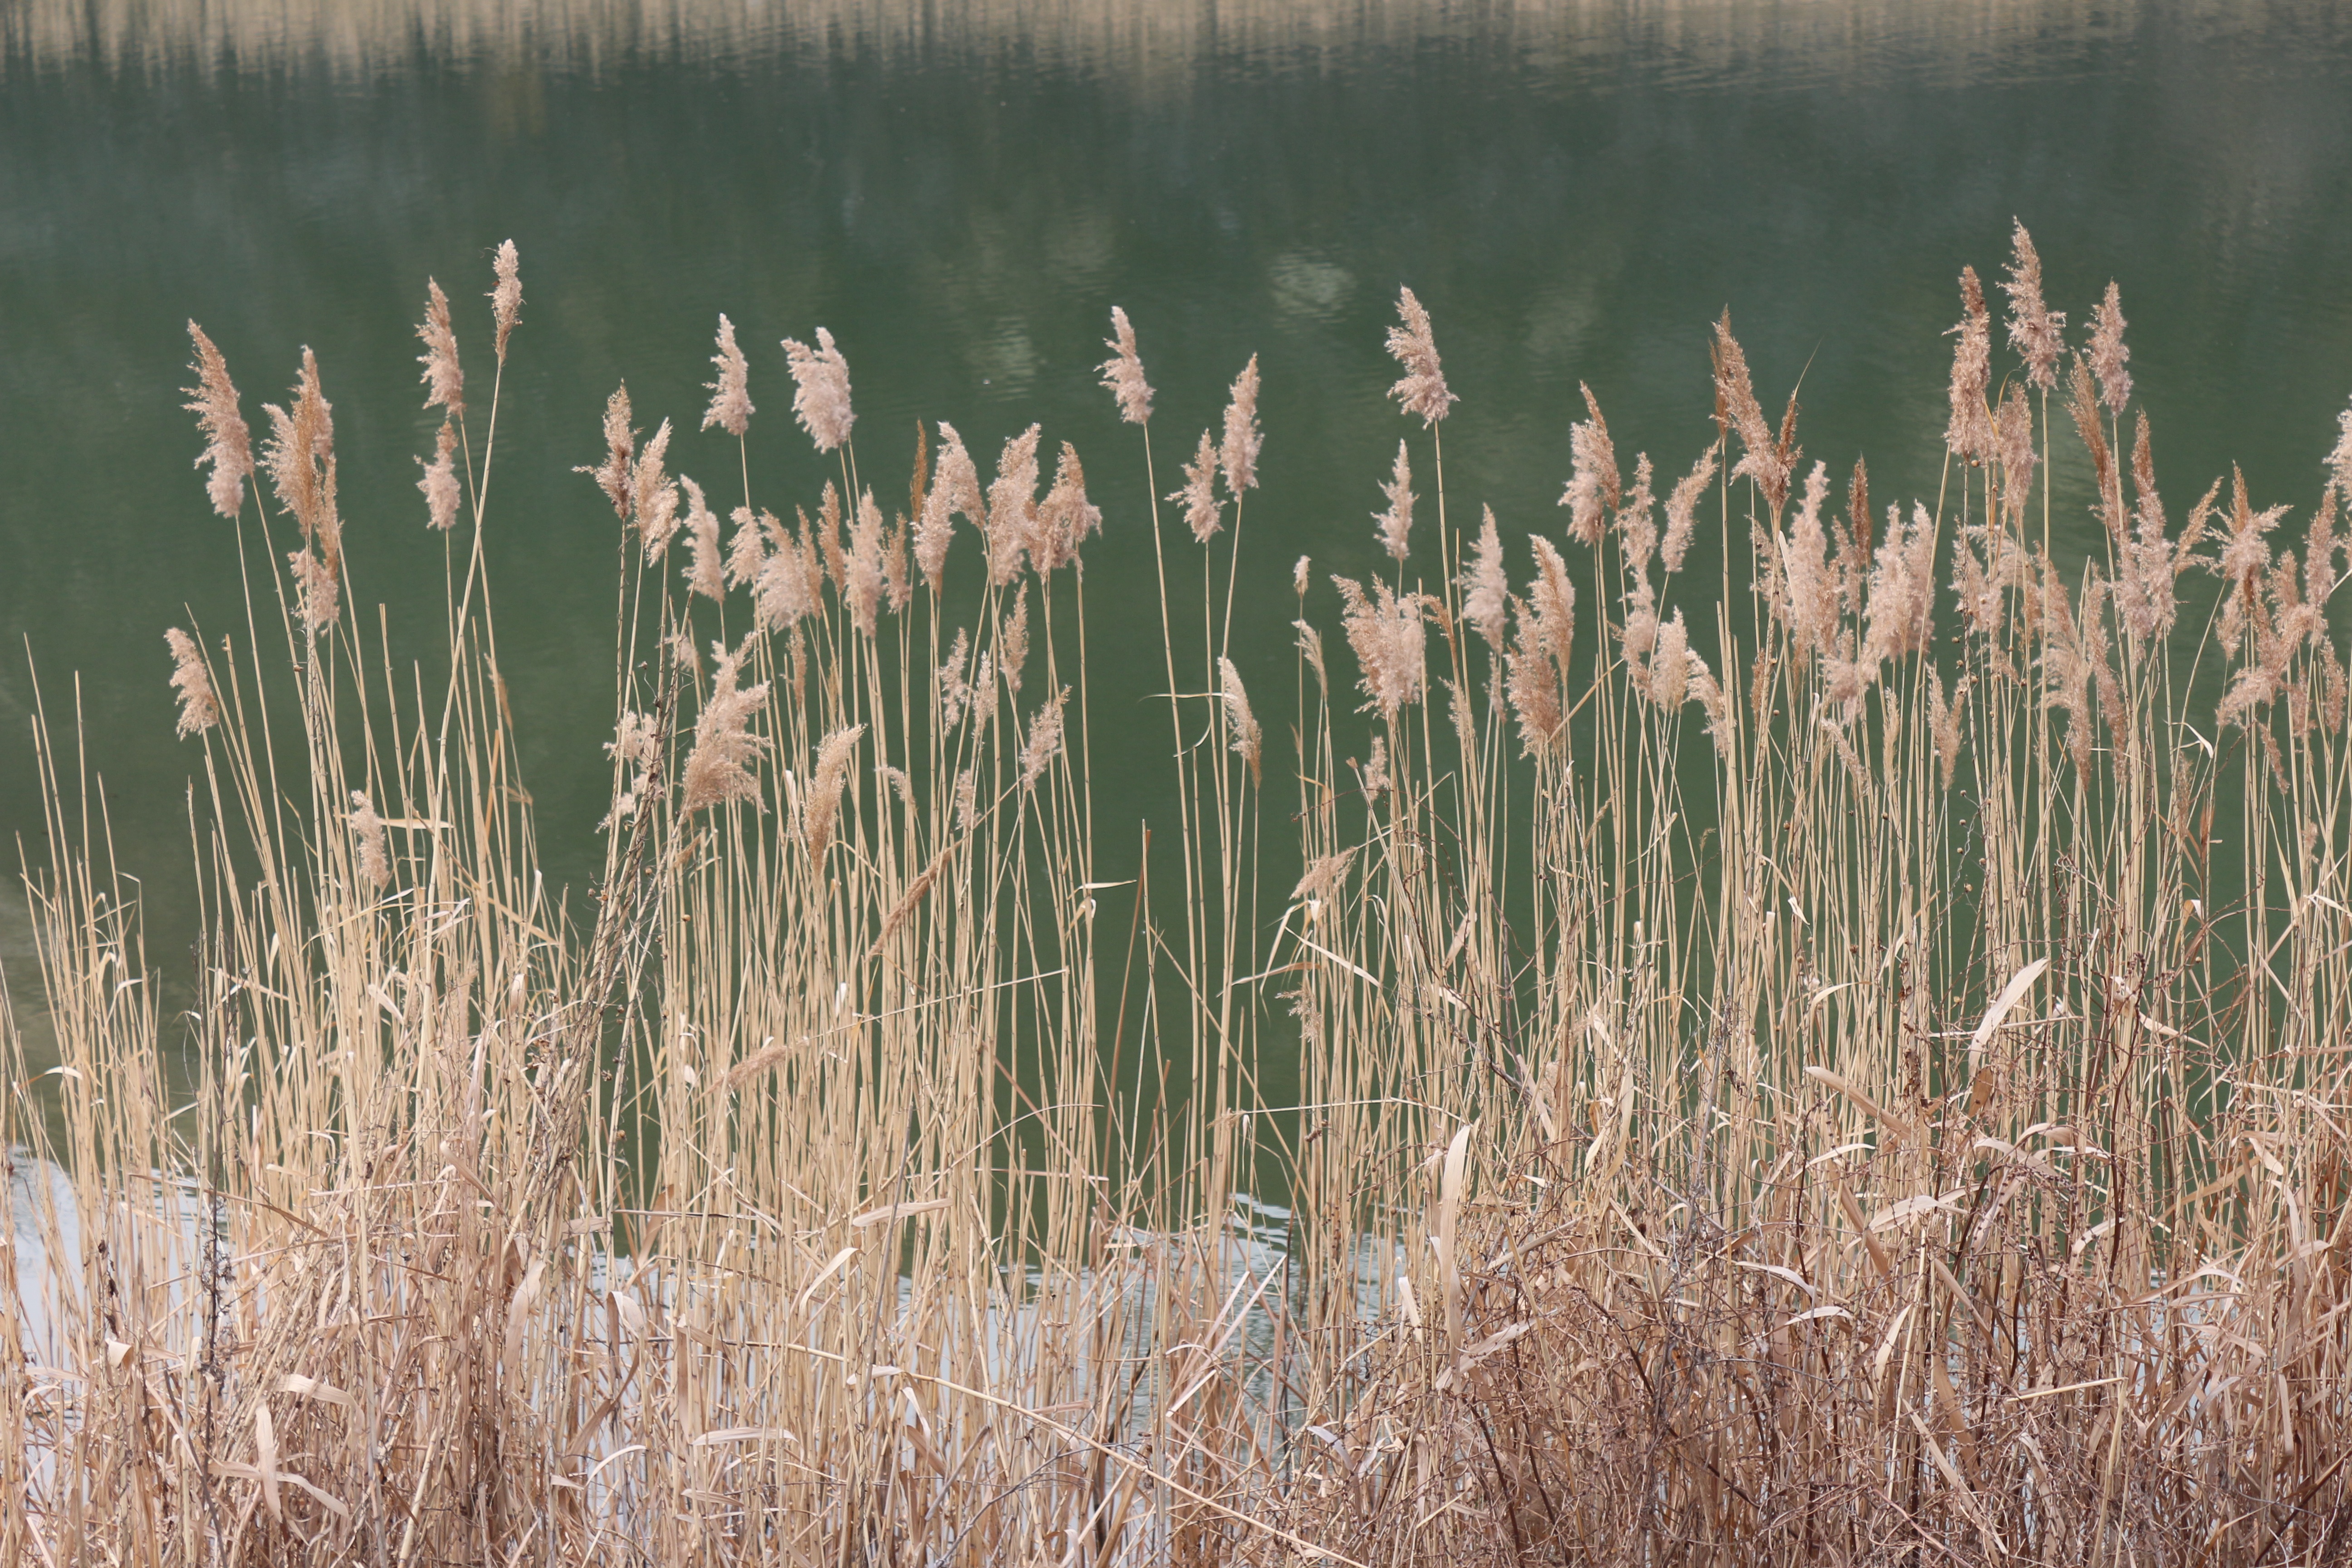
landscape, nature, grass, marsh, swamp, plant, field, meadow, prairie, leaf, flower, lake, reed, green, flora, season, wildflower, grassland, wetland, habitat, ecosystem, steppe, flowering plant, fen, natural environment, grass family, plant stem, phragmites